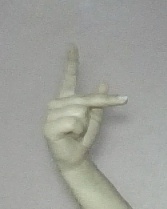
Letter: dha